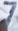
Number: 7